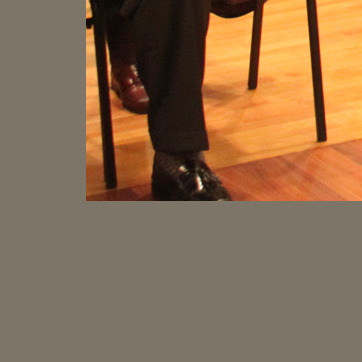
Material: leather